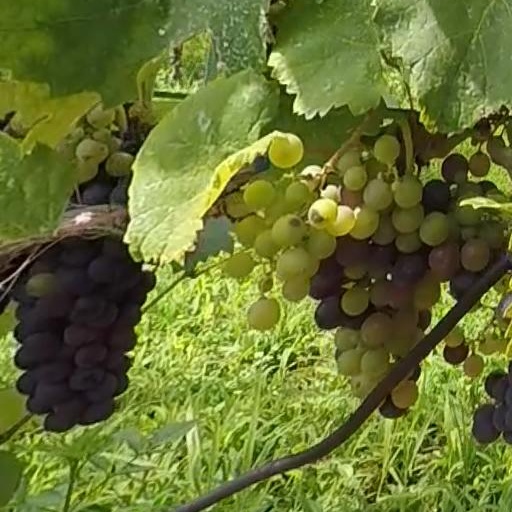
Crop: grape